Alawi Sultanate

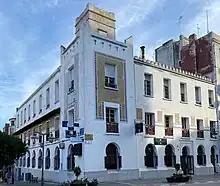
Former building of the Debt Administration in Tangier

During modernization attempts for the Moroccan state under Moulay Abdelhafid to counter European influence, a draft constitution was published in the October 1908 issue of newspaper "Lissan-ul-Maghreb" in Tangier. The 93-article draft emphasized and codified the concepts of separation of powers, good citizenship, and human rights for the first time in the country's history.